History of the Rugby World Cup

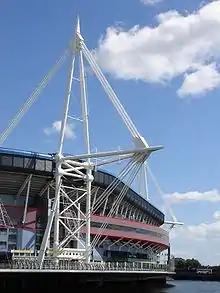
Millennium Stadium

The 1991 Rugby World Cup was hosted by Great Britain, Ireland and France, with the tournament final to be played at the home of English rugby, Twickenham. For the first time, a qualifying tournament replaced the previously used invitation format. The qualifying tournament involved 32 teams. England qualified for the final by defeating Scotland at Murrayfield, with Australia joining them by defeating New Zealand the day after. Australia won the final, defeating England 12–6, and became the first nation to win the cup away from home.